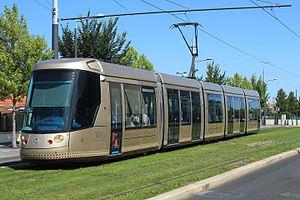
Le tramway d'Orléans est un réseau de transports en commun desservant la ville d'Orléans ainsi que cinq communes de son agglomération, dans le département du Loiret, en région Centre-Val de Loire. Exploité par Keolis Métropole Orléans, il compte actuellement deux lignes, désignées sous les indices A et B. En 2014 le réseau transportait quotidiennement environ 70 000 passagers
La ligne B du tramway d'Orléans est une ligne de tramway française d'orientation est-ouest du réseau des transports de l'agglomération orléanaise qui relie la station Georges Pompidou à La Chapelle-Saint-Mesmin à celle du Clos du Hameau à Saint-Jean-de-Braye. Exploitée par Keolis Métropole Orléans, elle a été mise en service le 30 juin 2012 et compte 25 stations sur 11,3 km de lignes.